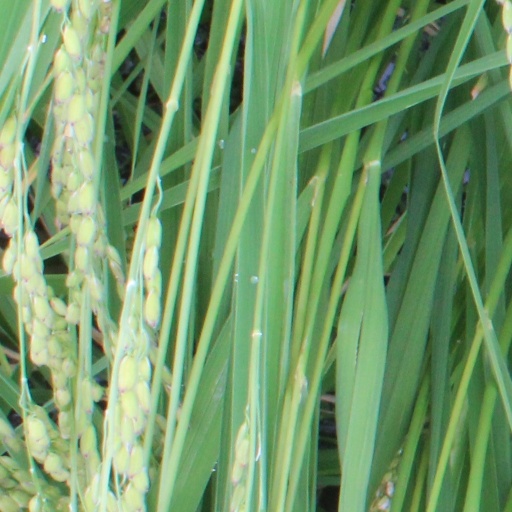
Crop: rice